Stålboga Summer Opera

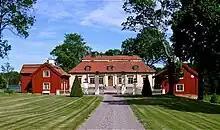
Stålboga manor house 2014. Photo by Nils Juto.

Stålboga was a well known farm back in the 15th century. In 1560, the farm is included on the road map commissioned by king Gustav I of Sweden. On the earliest known detailed map of the province of Södermanland (Behmebergkartan) from 1625 Stålboga is indicated as an iron mill. Stålboga Mill was officially founded in 1641 and the mansion was erected around this time. On 17 September 1650 Christina, Queen of Sweden issued a nobility letter for Stålboga Mill, which included tax exemption. The preserved document is issued on parchment with a large royal seal. From the late 17th century the land area of the property was approximately 5,000 hectares, with its own blast furnace and iron mine. The mansion burned down in 1870 and was not rebuilt until 1984-85.